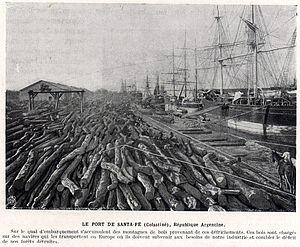
Photo illustrant le déboisement massif de l'Argentine par les colons européens (ici au début du XXe siècle), tirée d'un ouvrage pédagogique ancien (réédité en 1921 par le Touring-Club de France), à l'intention des enfants des écoles pour les sensibiliser sur l'importance du rôle de l'arbre dans l'environnement. Cet ouvrage illustré de nombreuses photos en noir et blanc était intitulé Manuel de l'arbre."
Santa Fe, ou Santa Fe de la Vera Cruz, est une ville d'Argentine et la capitale de la province de Santa Fe ainsi que la capitale du département La Capital de la dite province.
L’histoire de l’Argentine est l’historiographie des événements survenus sur l’actuel territoire de la République argentine depuis les premiers peuplements humains jusqu’à nos jours.